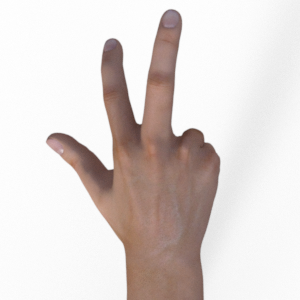
Label: scissors